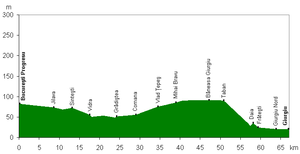
La ligne de chemin de fer Bucarest - Giurgiu Nord - Giurgiu est la principale ligne de chemin de fer de Roumanie. Elle part de la capitale Bucarest, en direction du sud, vers le Danube et atteint la ville de Giurgiu située à la frontière avec la Bulgarie.